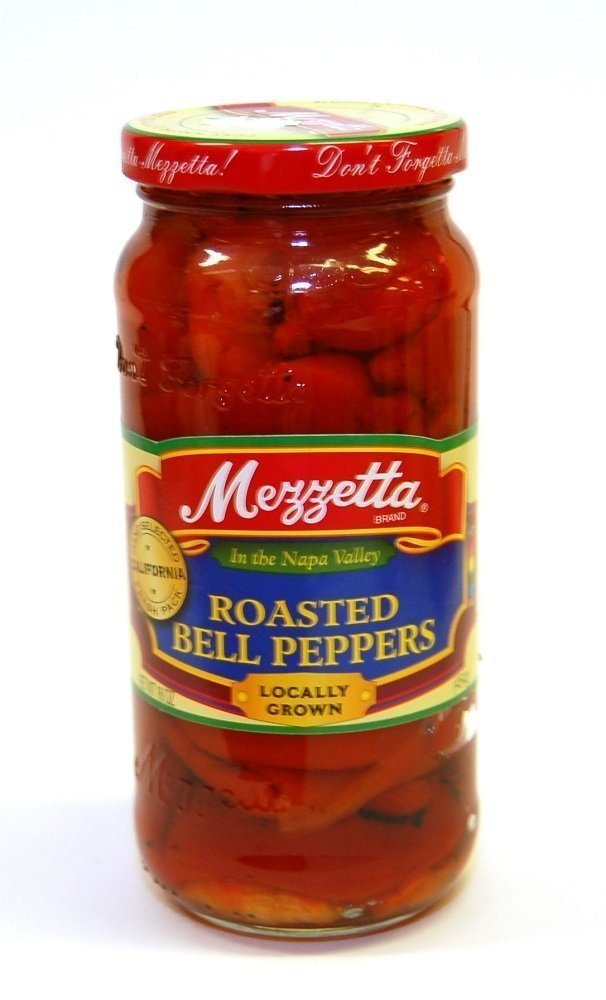
Item Name: Mezzetta Pepper Bell Red Rstd
Value: 16.0
Unit: Fl Oz

Price: 4.14